Somerset

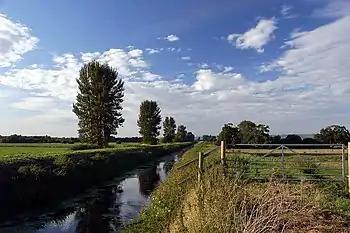
The River Brue in an artificial channel draining farmland near Glastonbury

The boundaries of Somerset are largely unaltered from medieval times. The main change has been in the north, where the River Avon formed the border with Gloucestershire, except that the hundred of Bath Forum, which straddles the Avon, formed part of Somerset. Bristol began as a town on the Gloucestershire side of the Avon, but as it grew it extended across the river into Somerset. In 1373 Edward III proclaimed "that the town of Bristol with its suburbs and precincts shall henceforth be separate from the counties of Gloucester and Somerset ... and that it should be a county by itself".